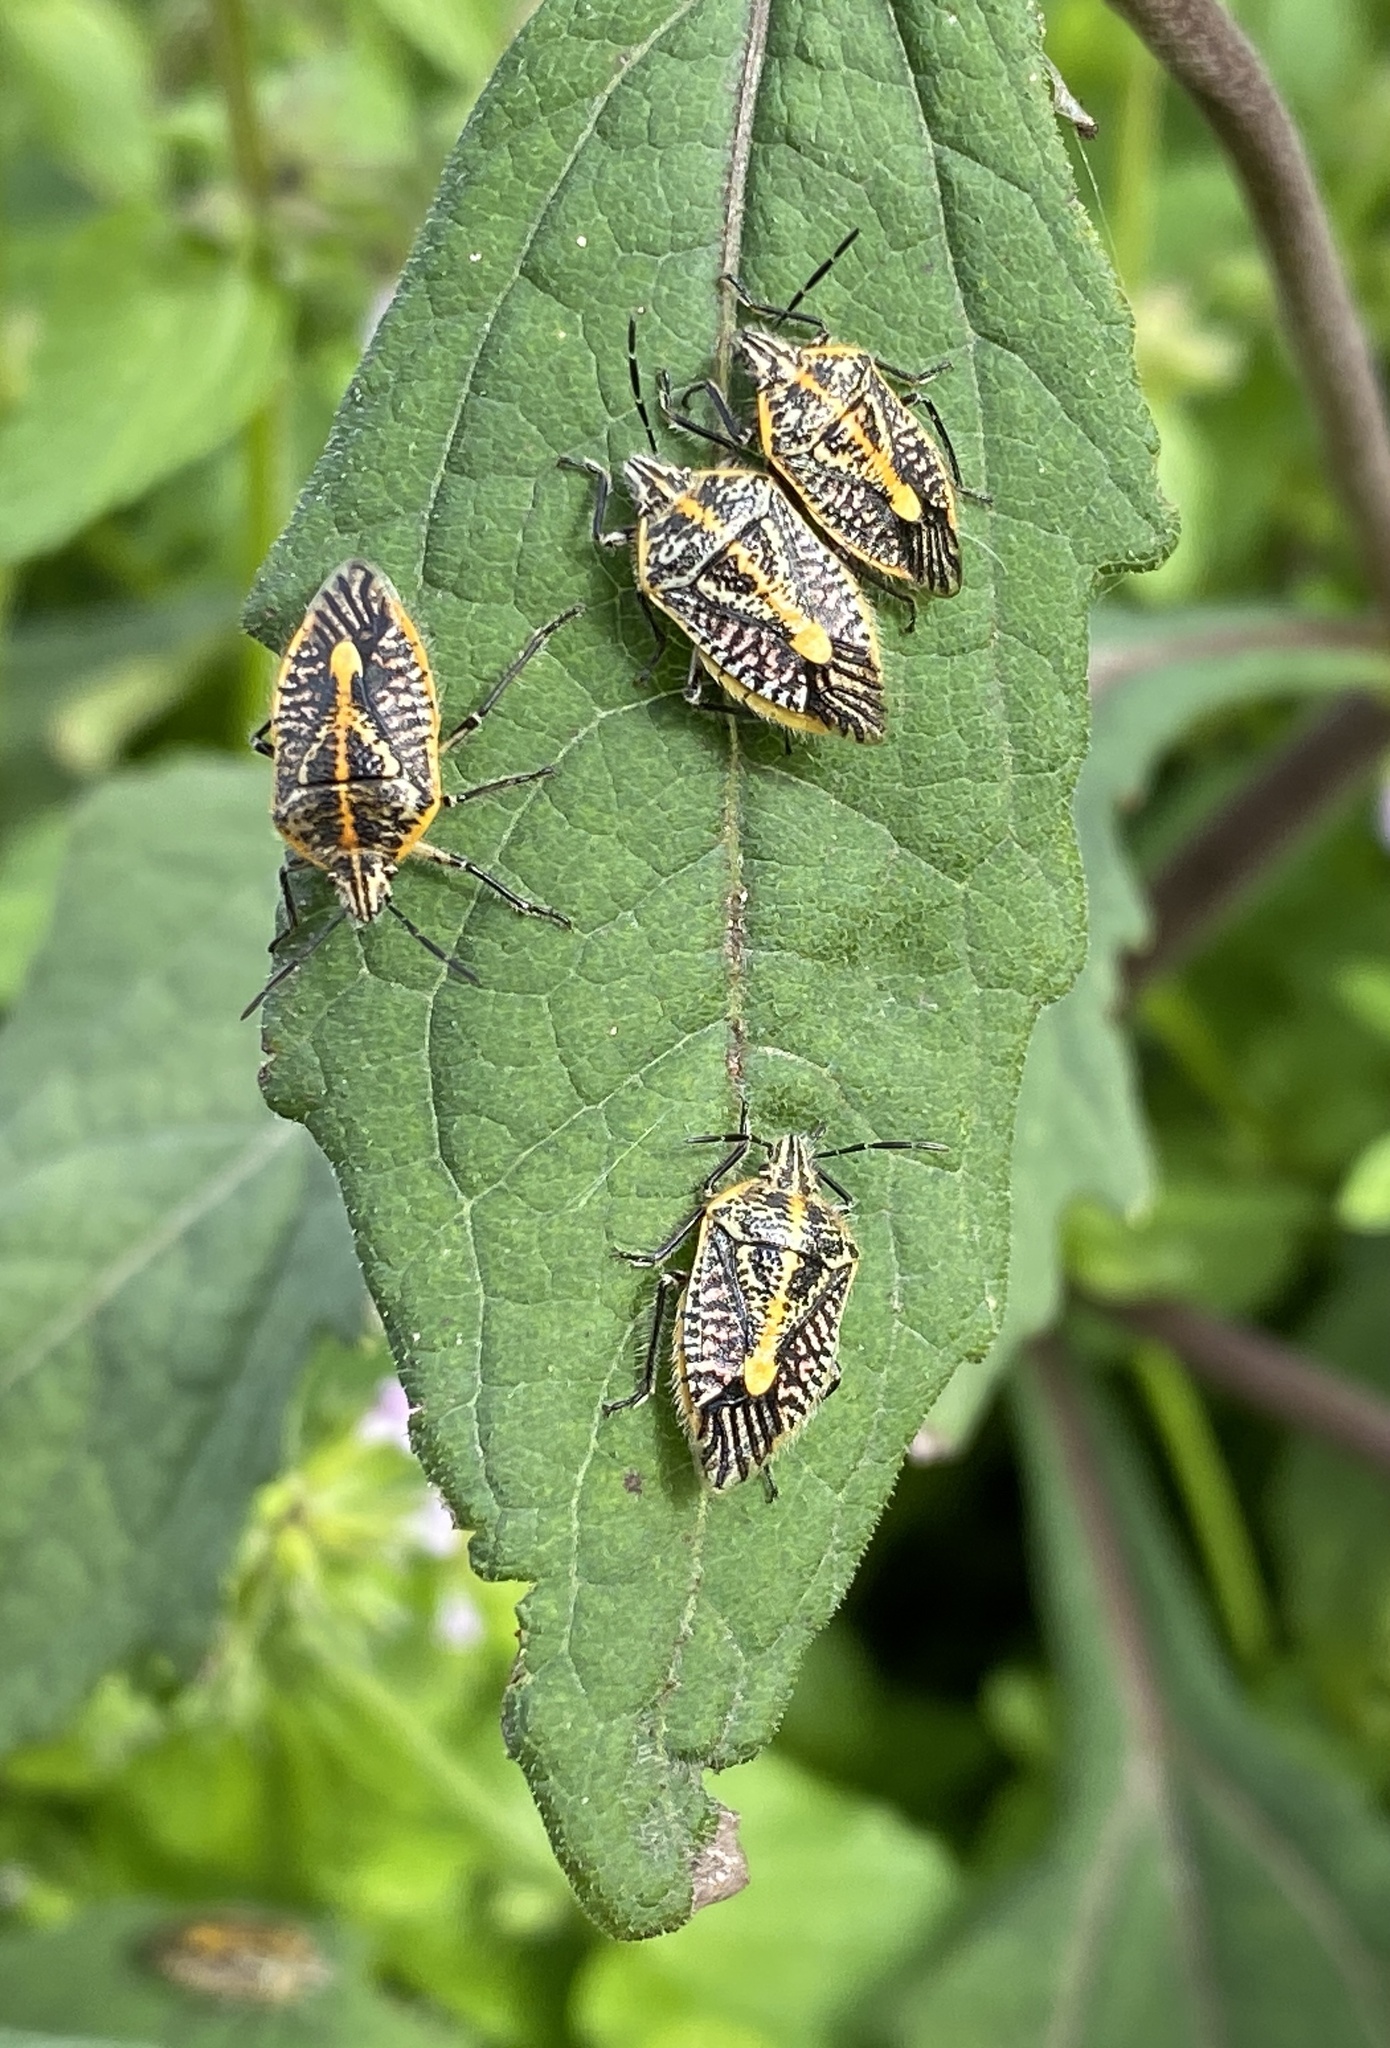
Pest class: stink_bug